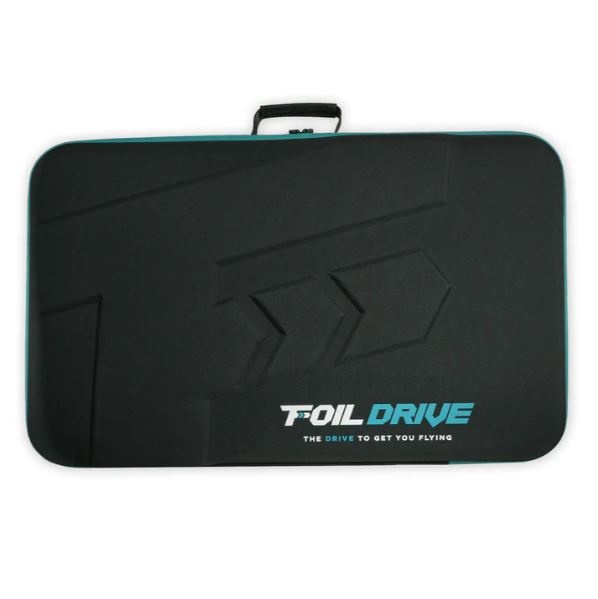
Foil Drive Gen2 Carry Case
Keep your Gen2 Foil Drive safe and secure in this sleek, protective Carry Case. It’s durable construction helps shield your Foil Drive from damage while in transit or while in storage. Note: All Gen2 Kit orders come in a case! Qty: 1 - Foil Drive Gen2 Carry Case
Brand: Foildrive
Category: Sporting Goods > Outdoor Recreation > Kite Buggying